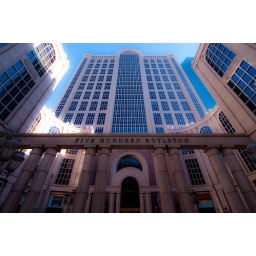
The facade of 500 Boylston St, famous as the building in the opening credits of the TV programme &amp;quot;Boston Legal&amp;quot;.